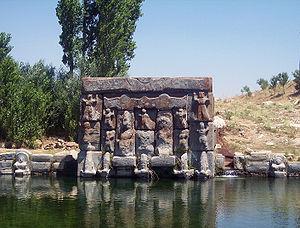
La religion est un des aspects les mieux connus de la civilisation hittite, grâce à des sources textuelles et artistiques relativement abondantes. Elle est très marquée par le syncrétisme, et mélange des éléments hittites avec des influences hourrites, hatties, louvites, syriennes et mésopotamiennes.
Les Hittites sont un peuple ayant vécu en Anatolie au IIᵉ millénaire av. J.-C. Ils doivent leur nom à la région dans laquelle ils ont établi leur royaume principal, le Hatti, situé en Anatolie centrale autour de leur capitale, Hattusa. C'est à compter de la seconde moitié du XVIIᵉ siècle avant notre ère un des plus puissants royaumes du Moyen-Orient, dominant l'Anatolie jusqu'aux alentours de 1200 av. J.-C. Au XIVᵉ siècle avant notre ère, ils réussissent même à faire passer la majeure partie de la Syrie sous leur coupe, ce qui les met en rivalité avec d'autres puissants royaumes du Moyen-Orient : l'Égypte, le Mittani et l'Assyrie.